Gilberto Gil

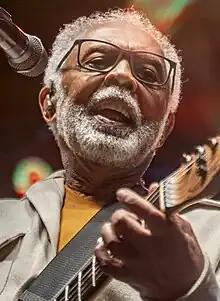
Gil in 2022

Gilberto Passos Gil Moreira (born 26 June 1942), is a Brazilian singer-songwriter and politician, known for both his musical innovation and political activism. From 2003 to 2008, he served as Brazil's Minister of Culture in the administration of President Luiz Inácio Lula da Silva. Gil's musical style incorporates an eclectic range of influences, including rock, Brazilian genres including samba, African music, and reggae.